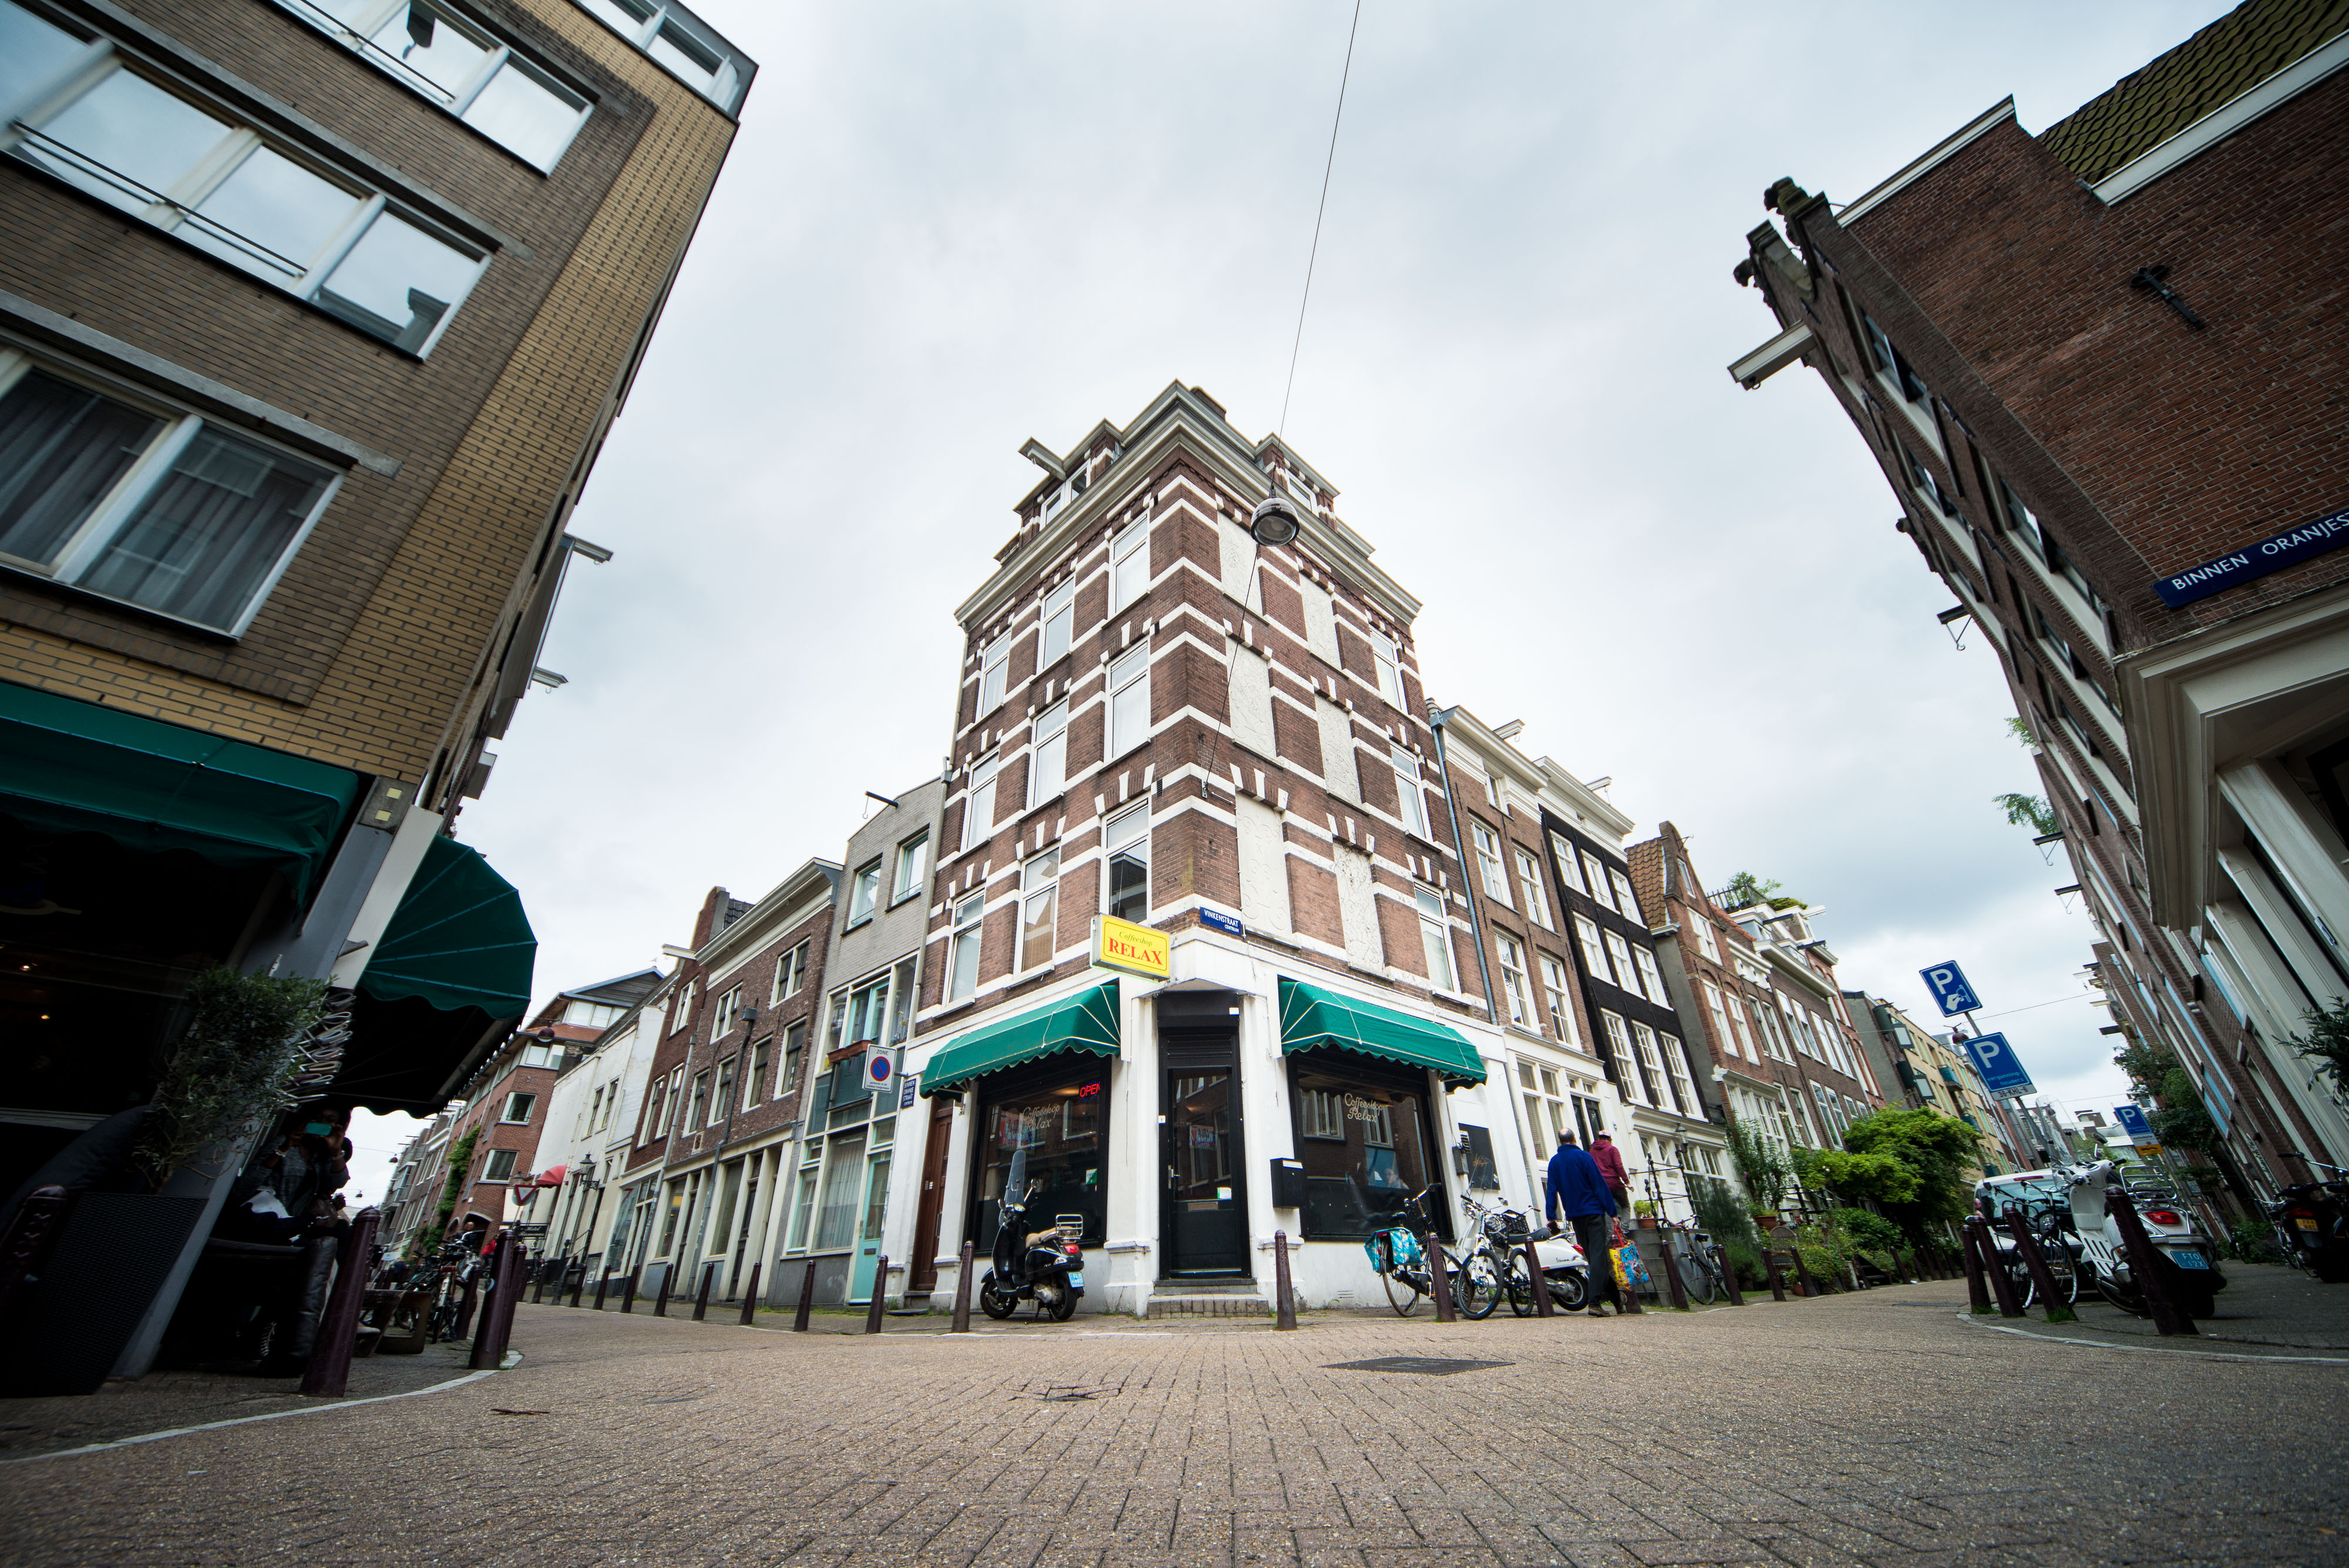
coffee shop, amsterdam, dispensary, weed, coffeeshop, marijuana, town, city, infrastructure, street, urban area, building, neighbourhood, sky, road, architecture, metropolis, downtown, metropolitan area, residential area, facade, house, lane, car, condominium